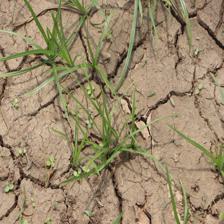
Label: Grass